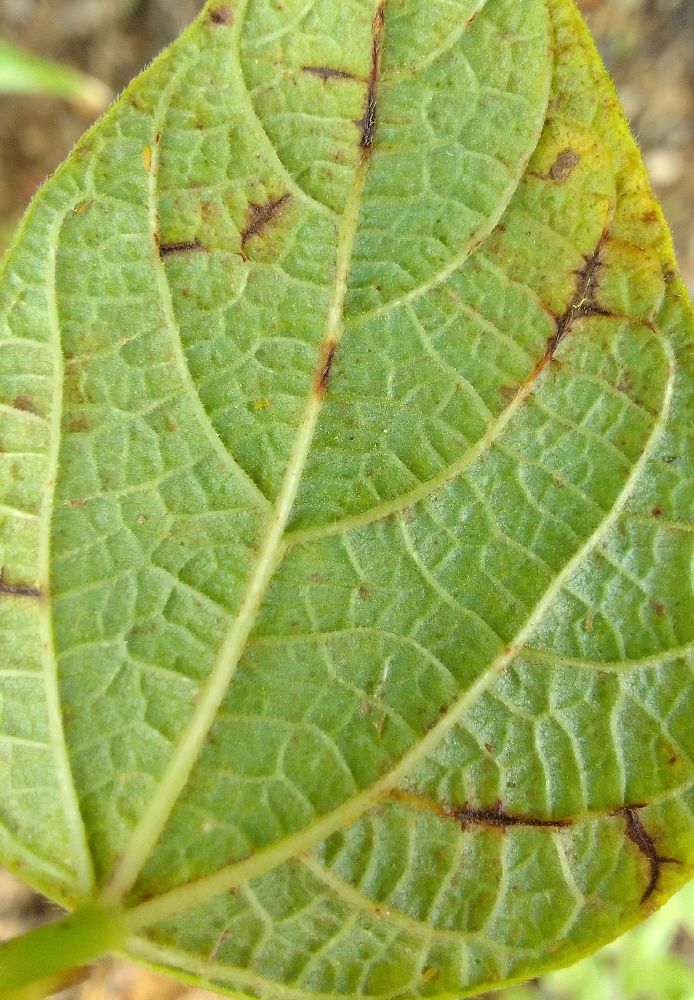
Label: anthracnose